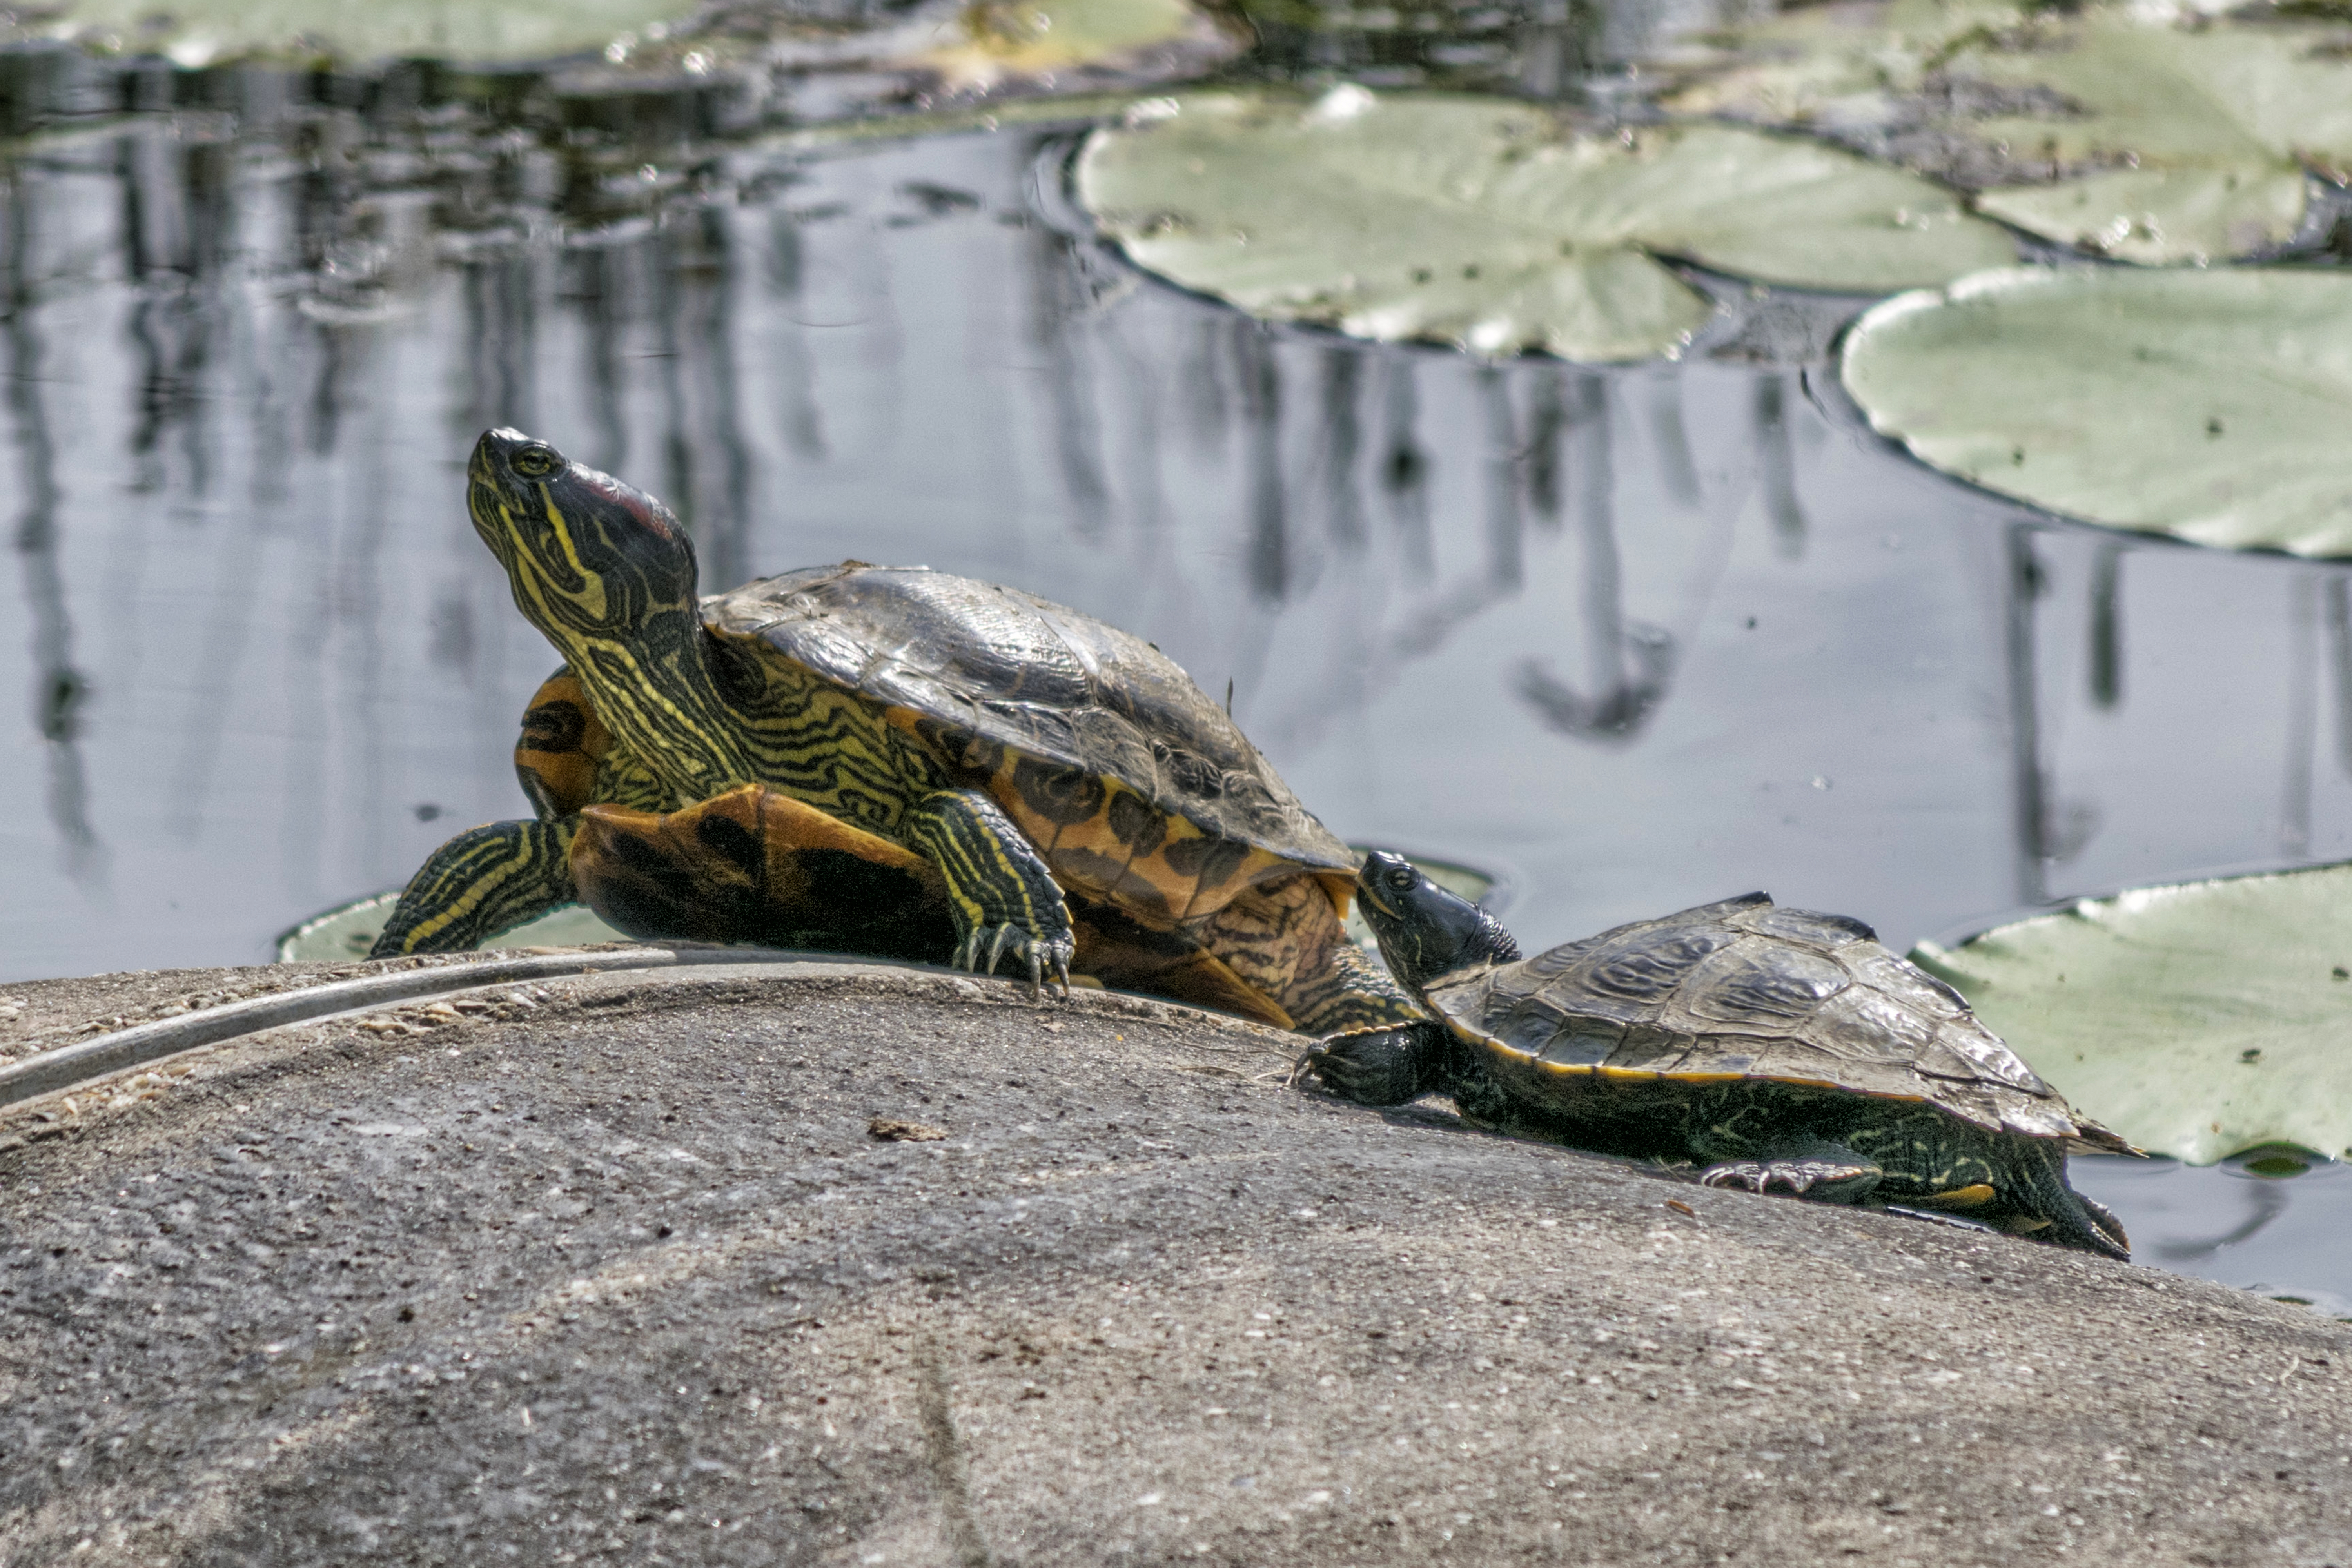
water, nature, outdoor, sunshine, photography, animal, wildlife, nikon, reptile, fauna, nederland, netherlands, zuidholland, outdoorphotography, vertebrate, turtles, paulvandevelde, pdvandevelde, padagudaloma, natuurfotografie, dordrecht, biesbosch, nederlandinfotos, dier, hollandse, schildpad